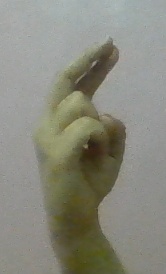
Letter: zay